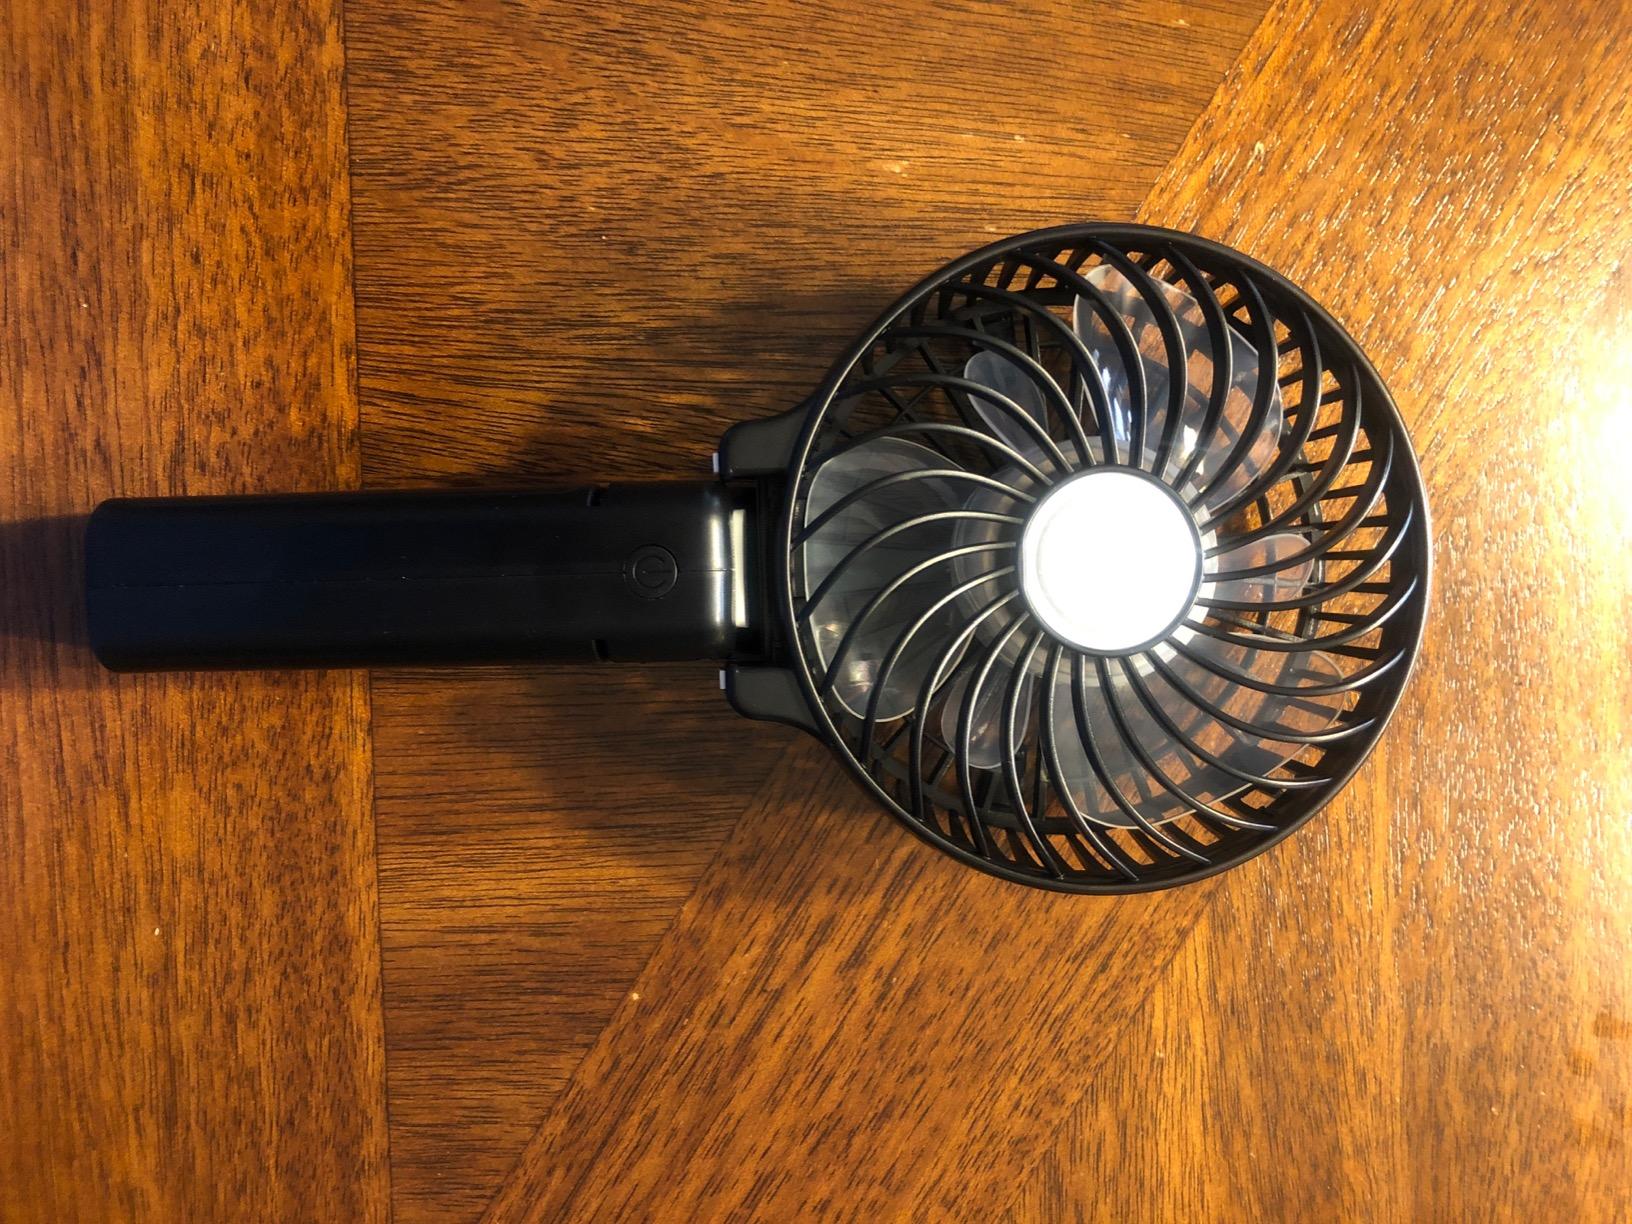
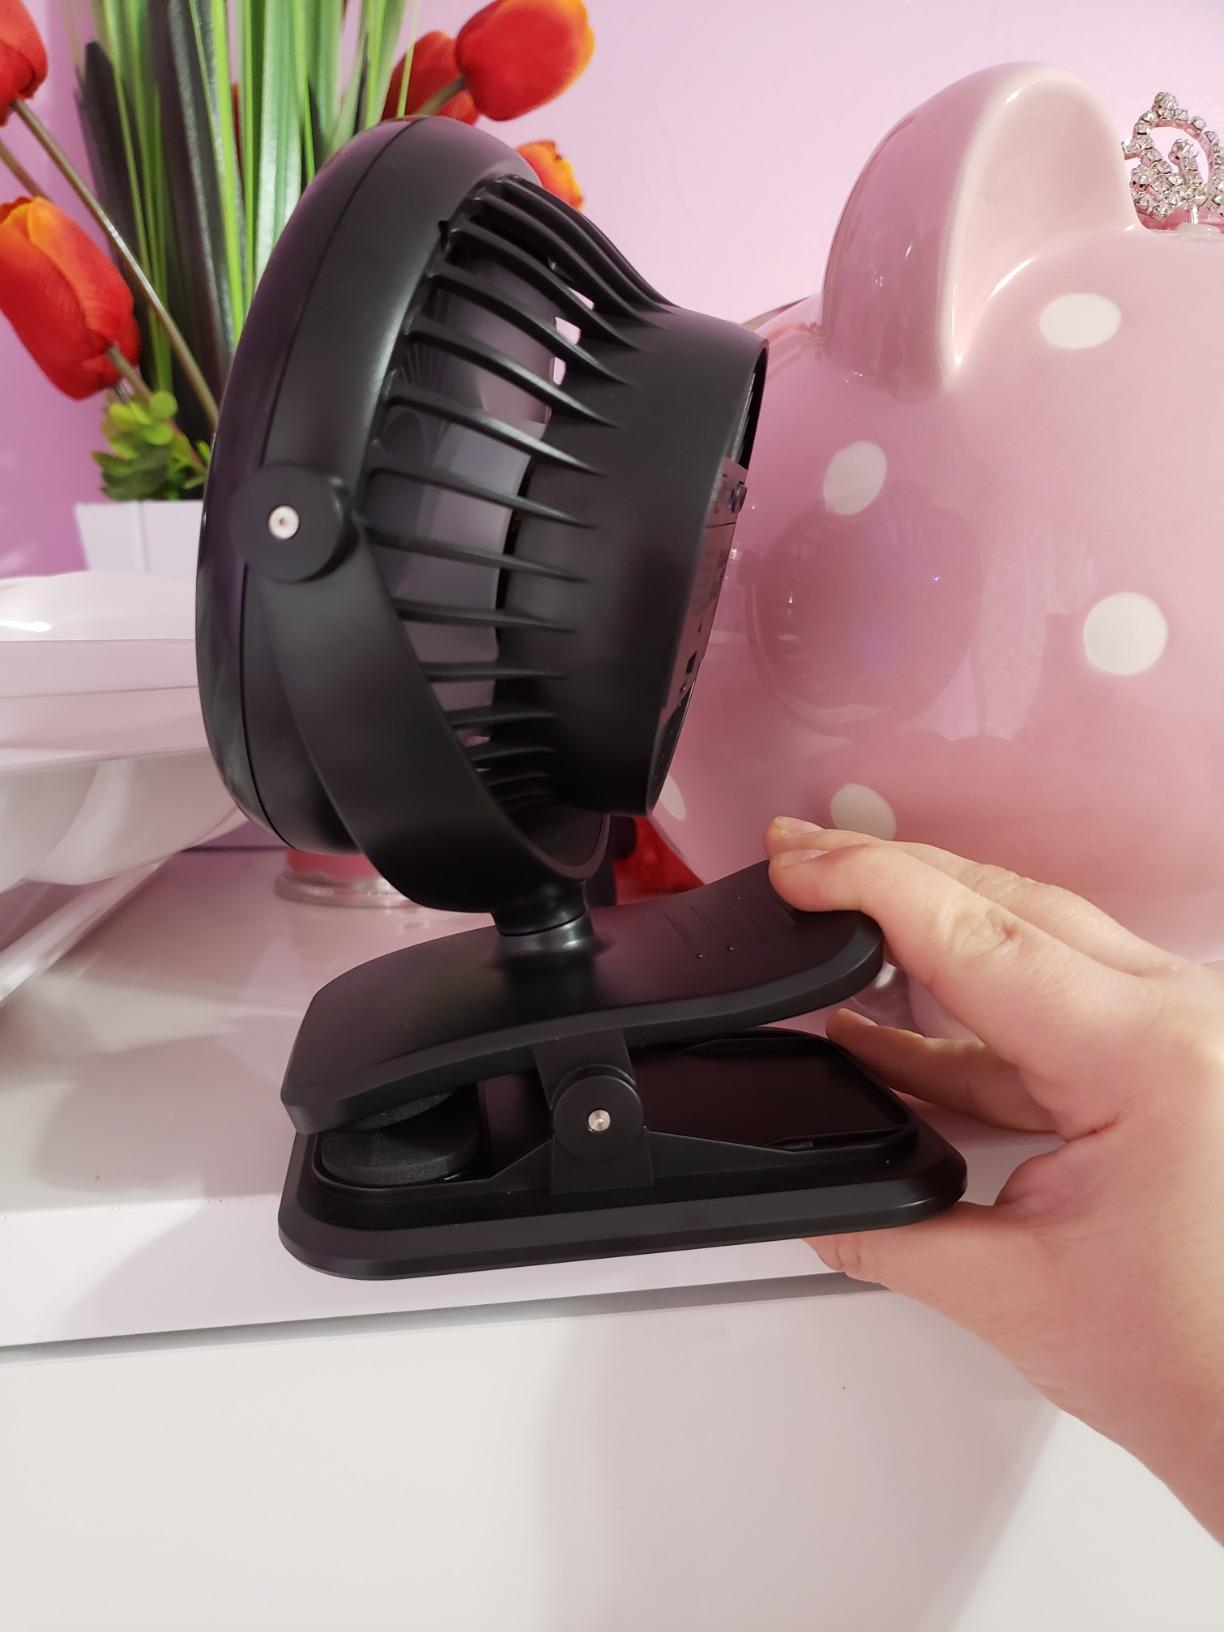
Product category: fan
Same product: no